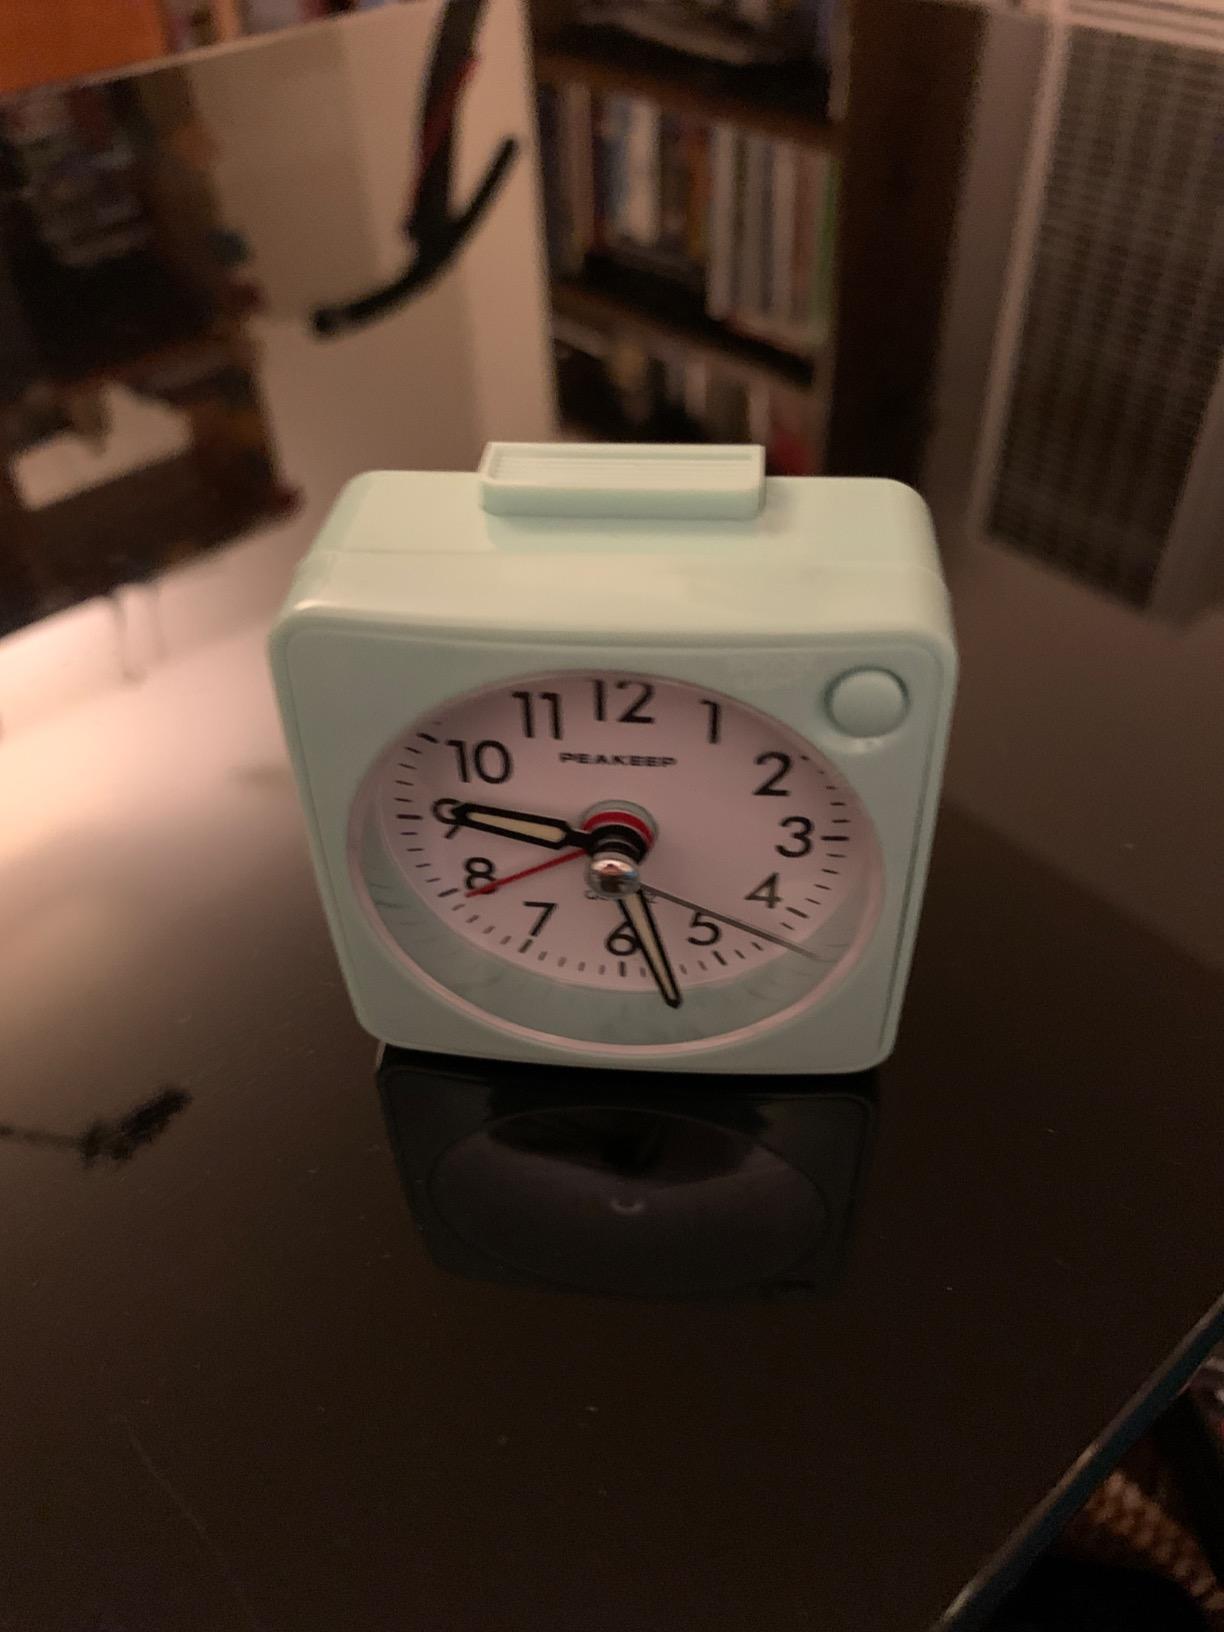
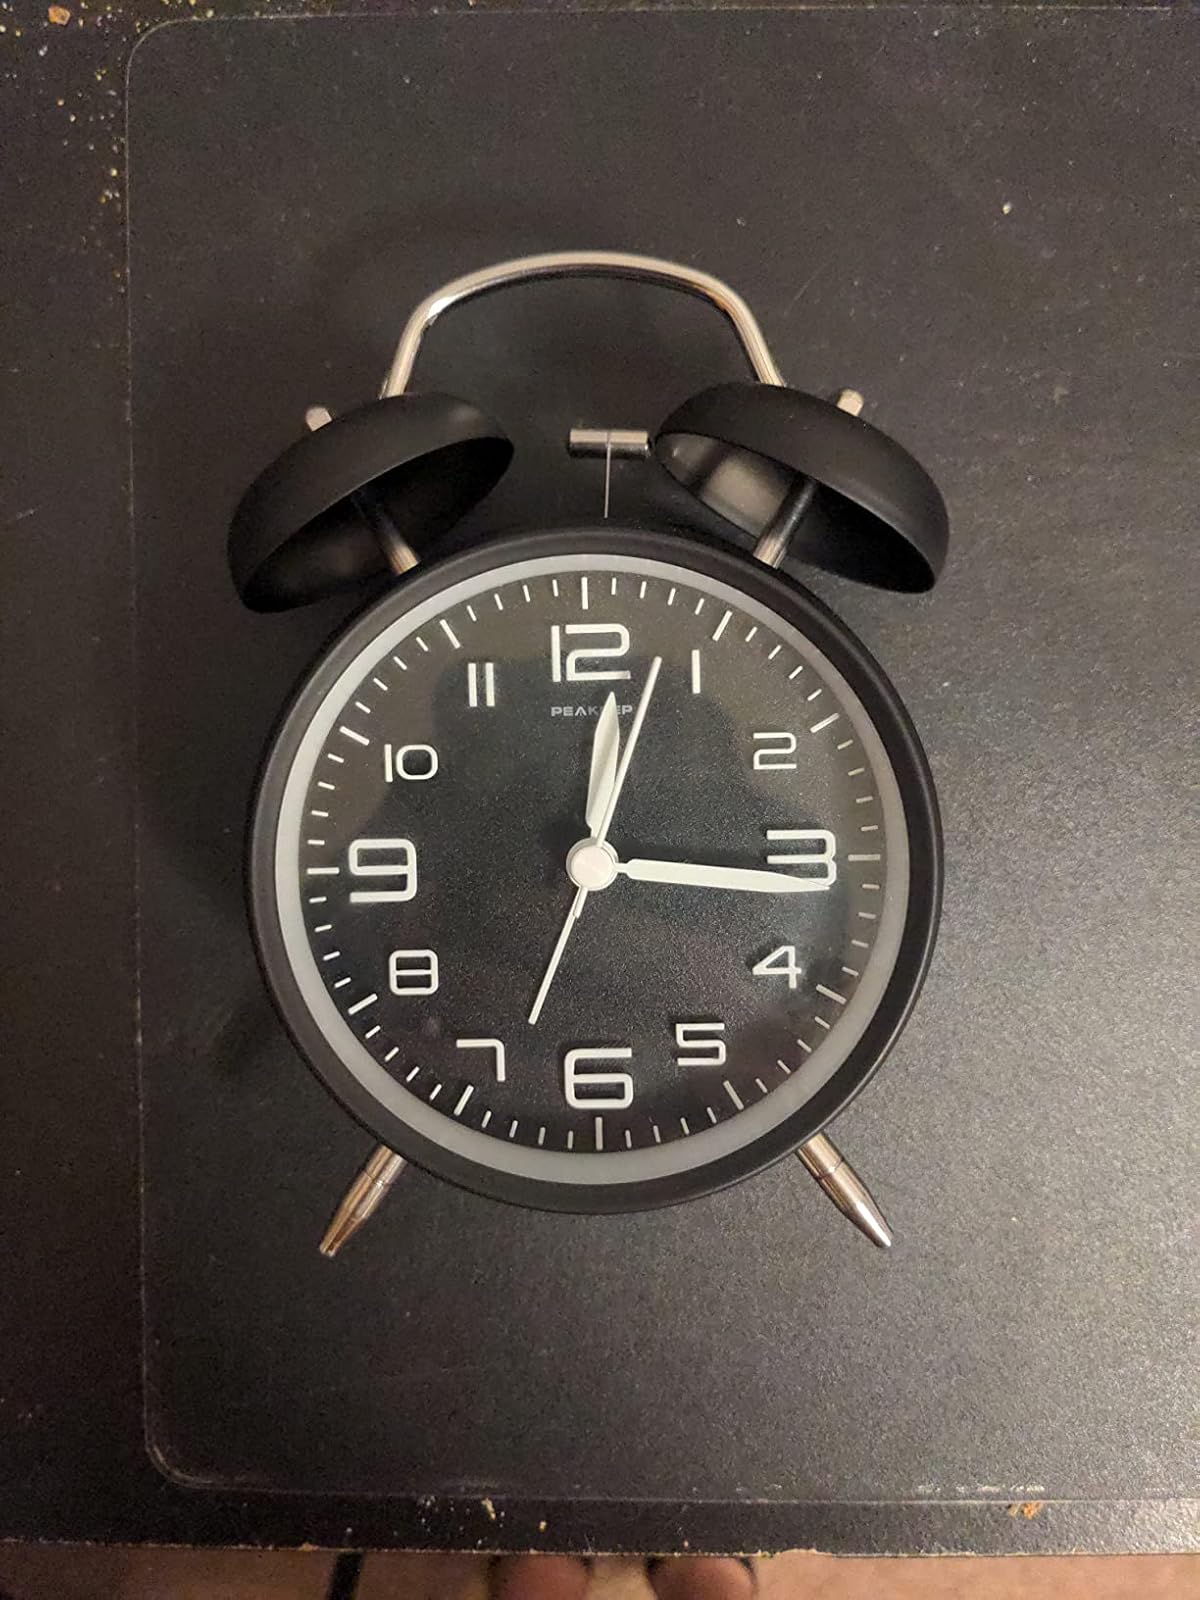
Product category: clock
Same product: no